D. Nanu

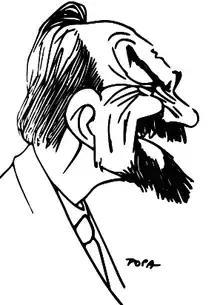
Nanu's caricature, by Victor Ion Popa ( 1920)

Dumitru G. Nanu (October 26, 1873 – February 12, 1943) was a Romanian poet and translator.